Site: brandenburg
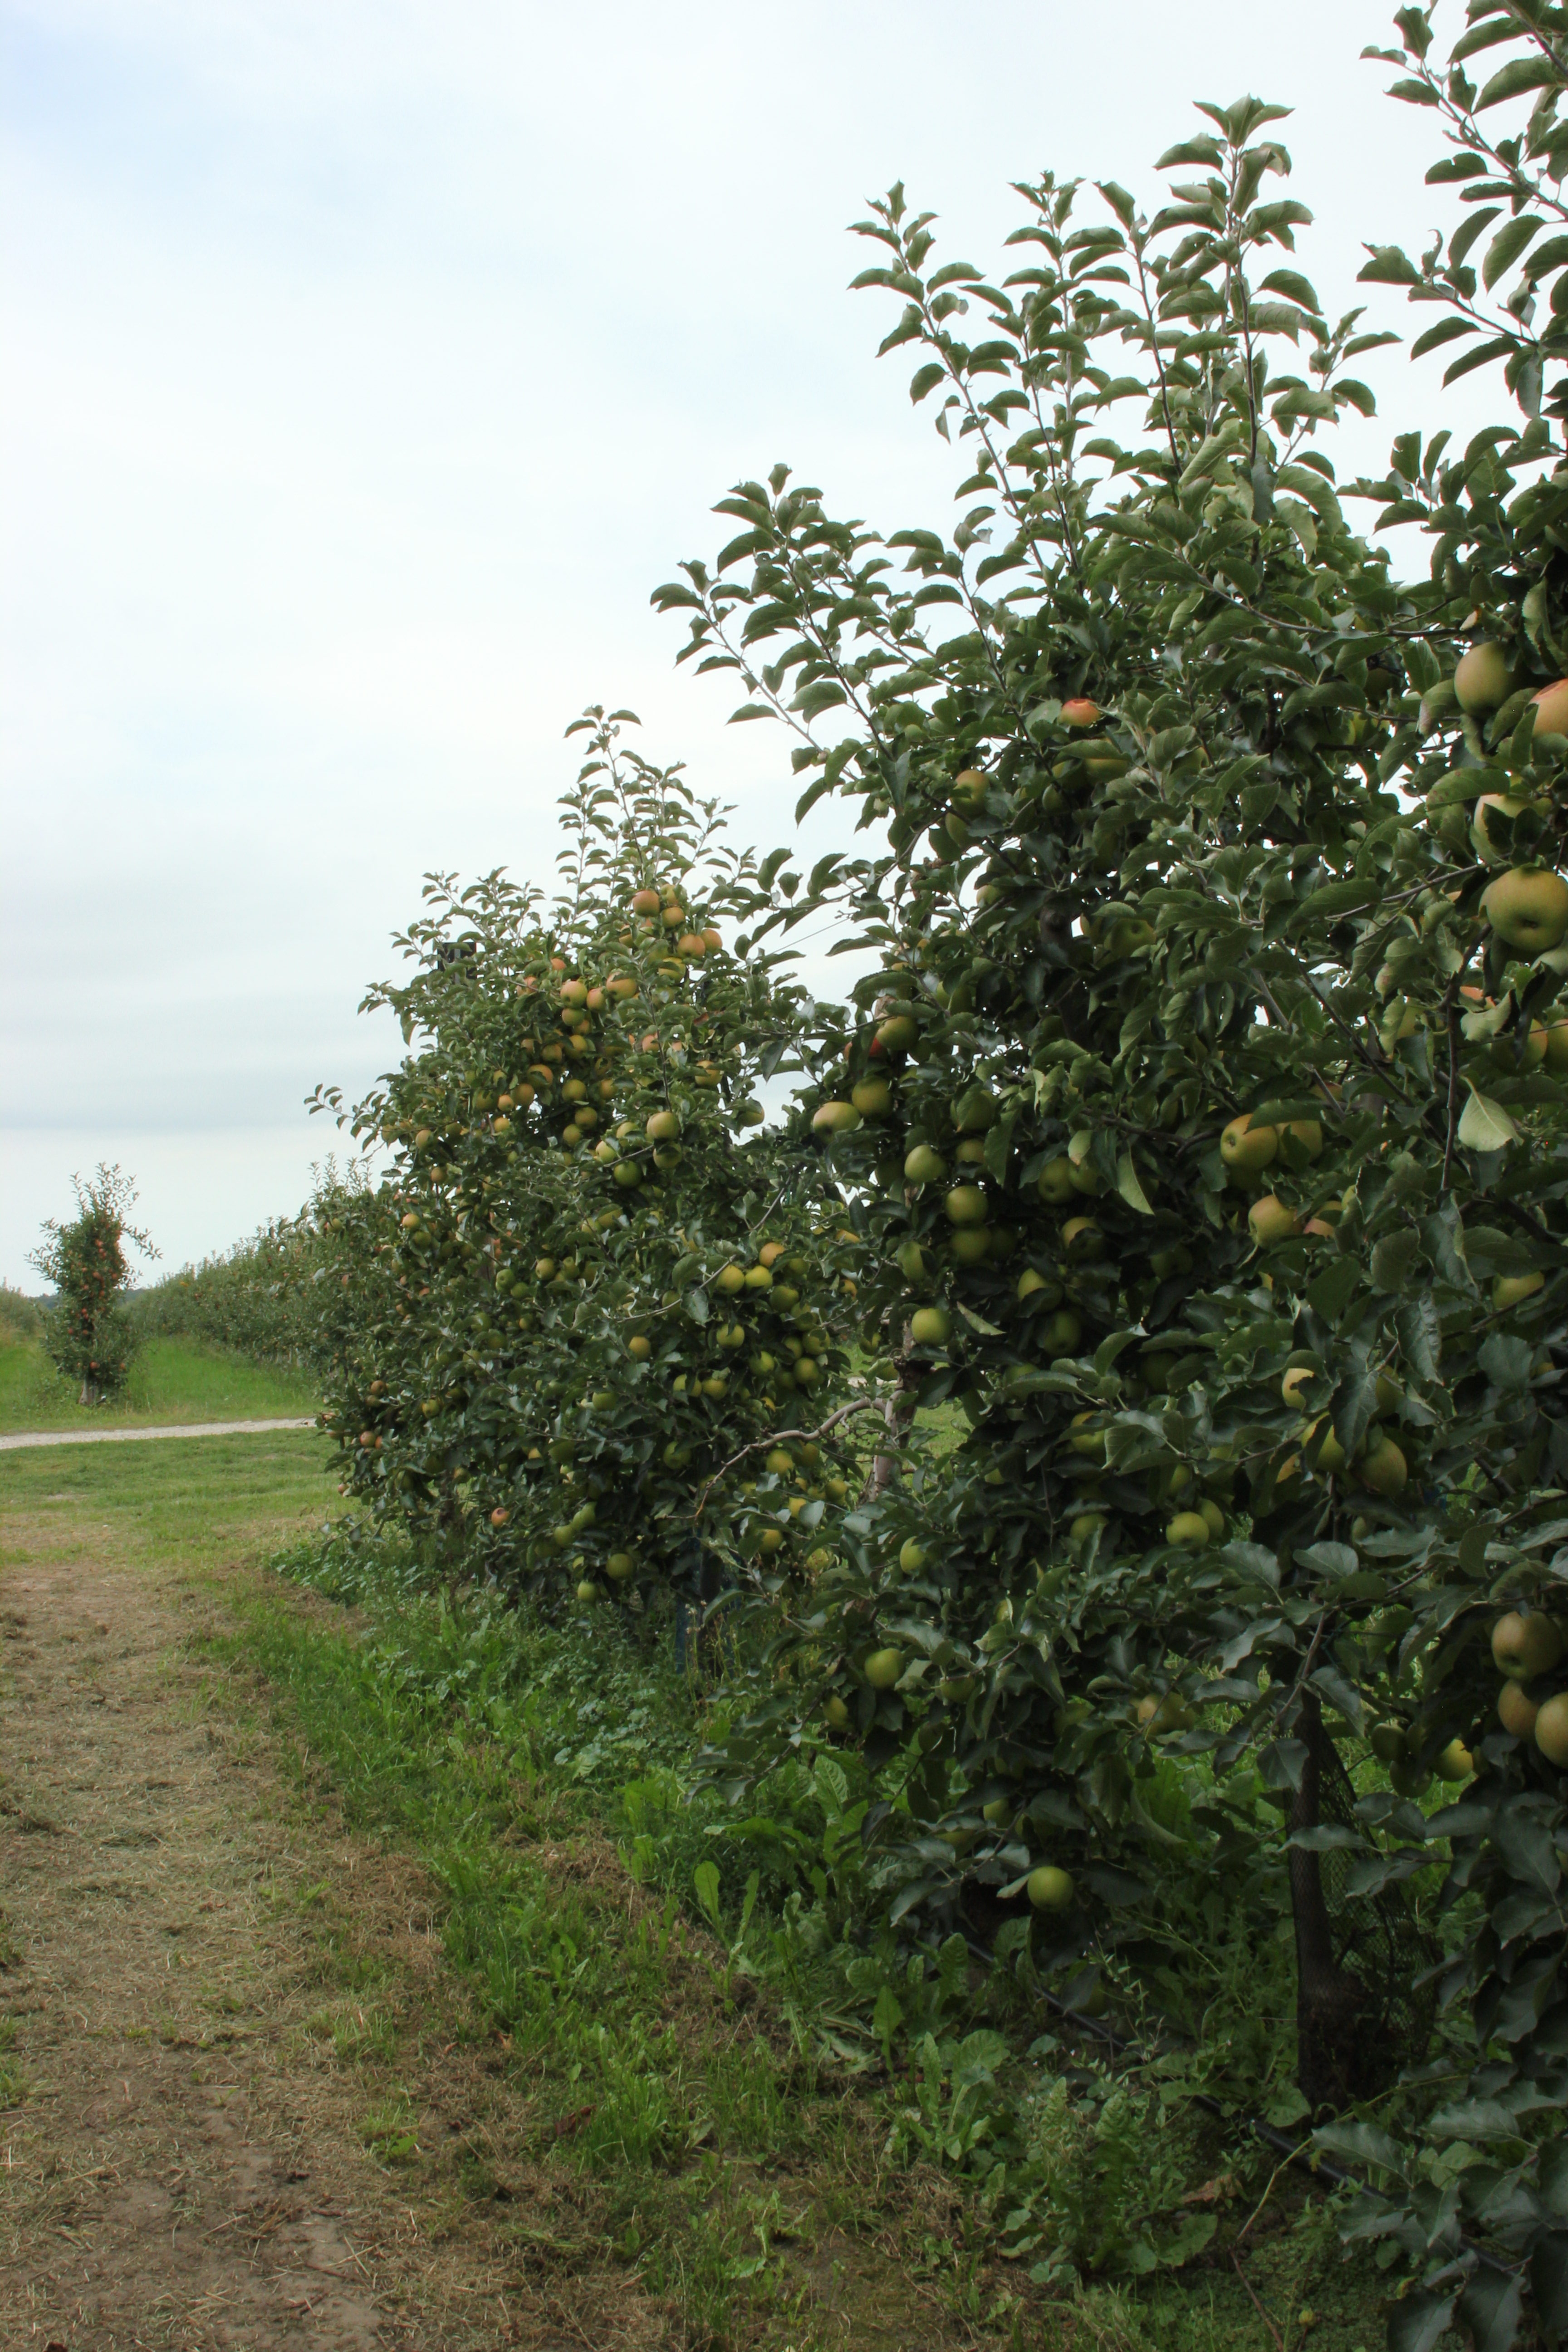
Growth stage (BBCH 87): Maturity of fruit and seed